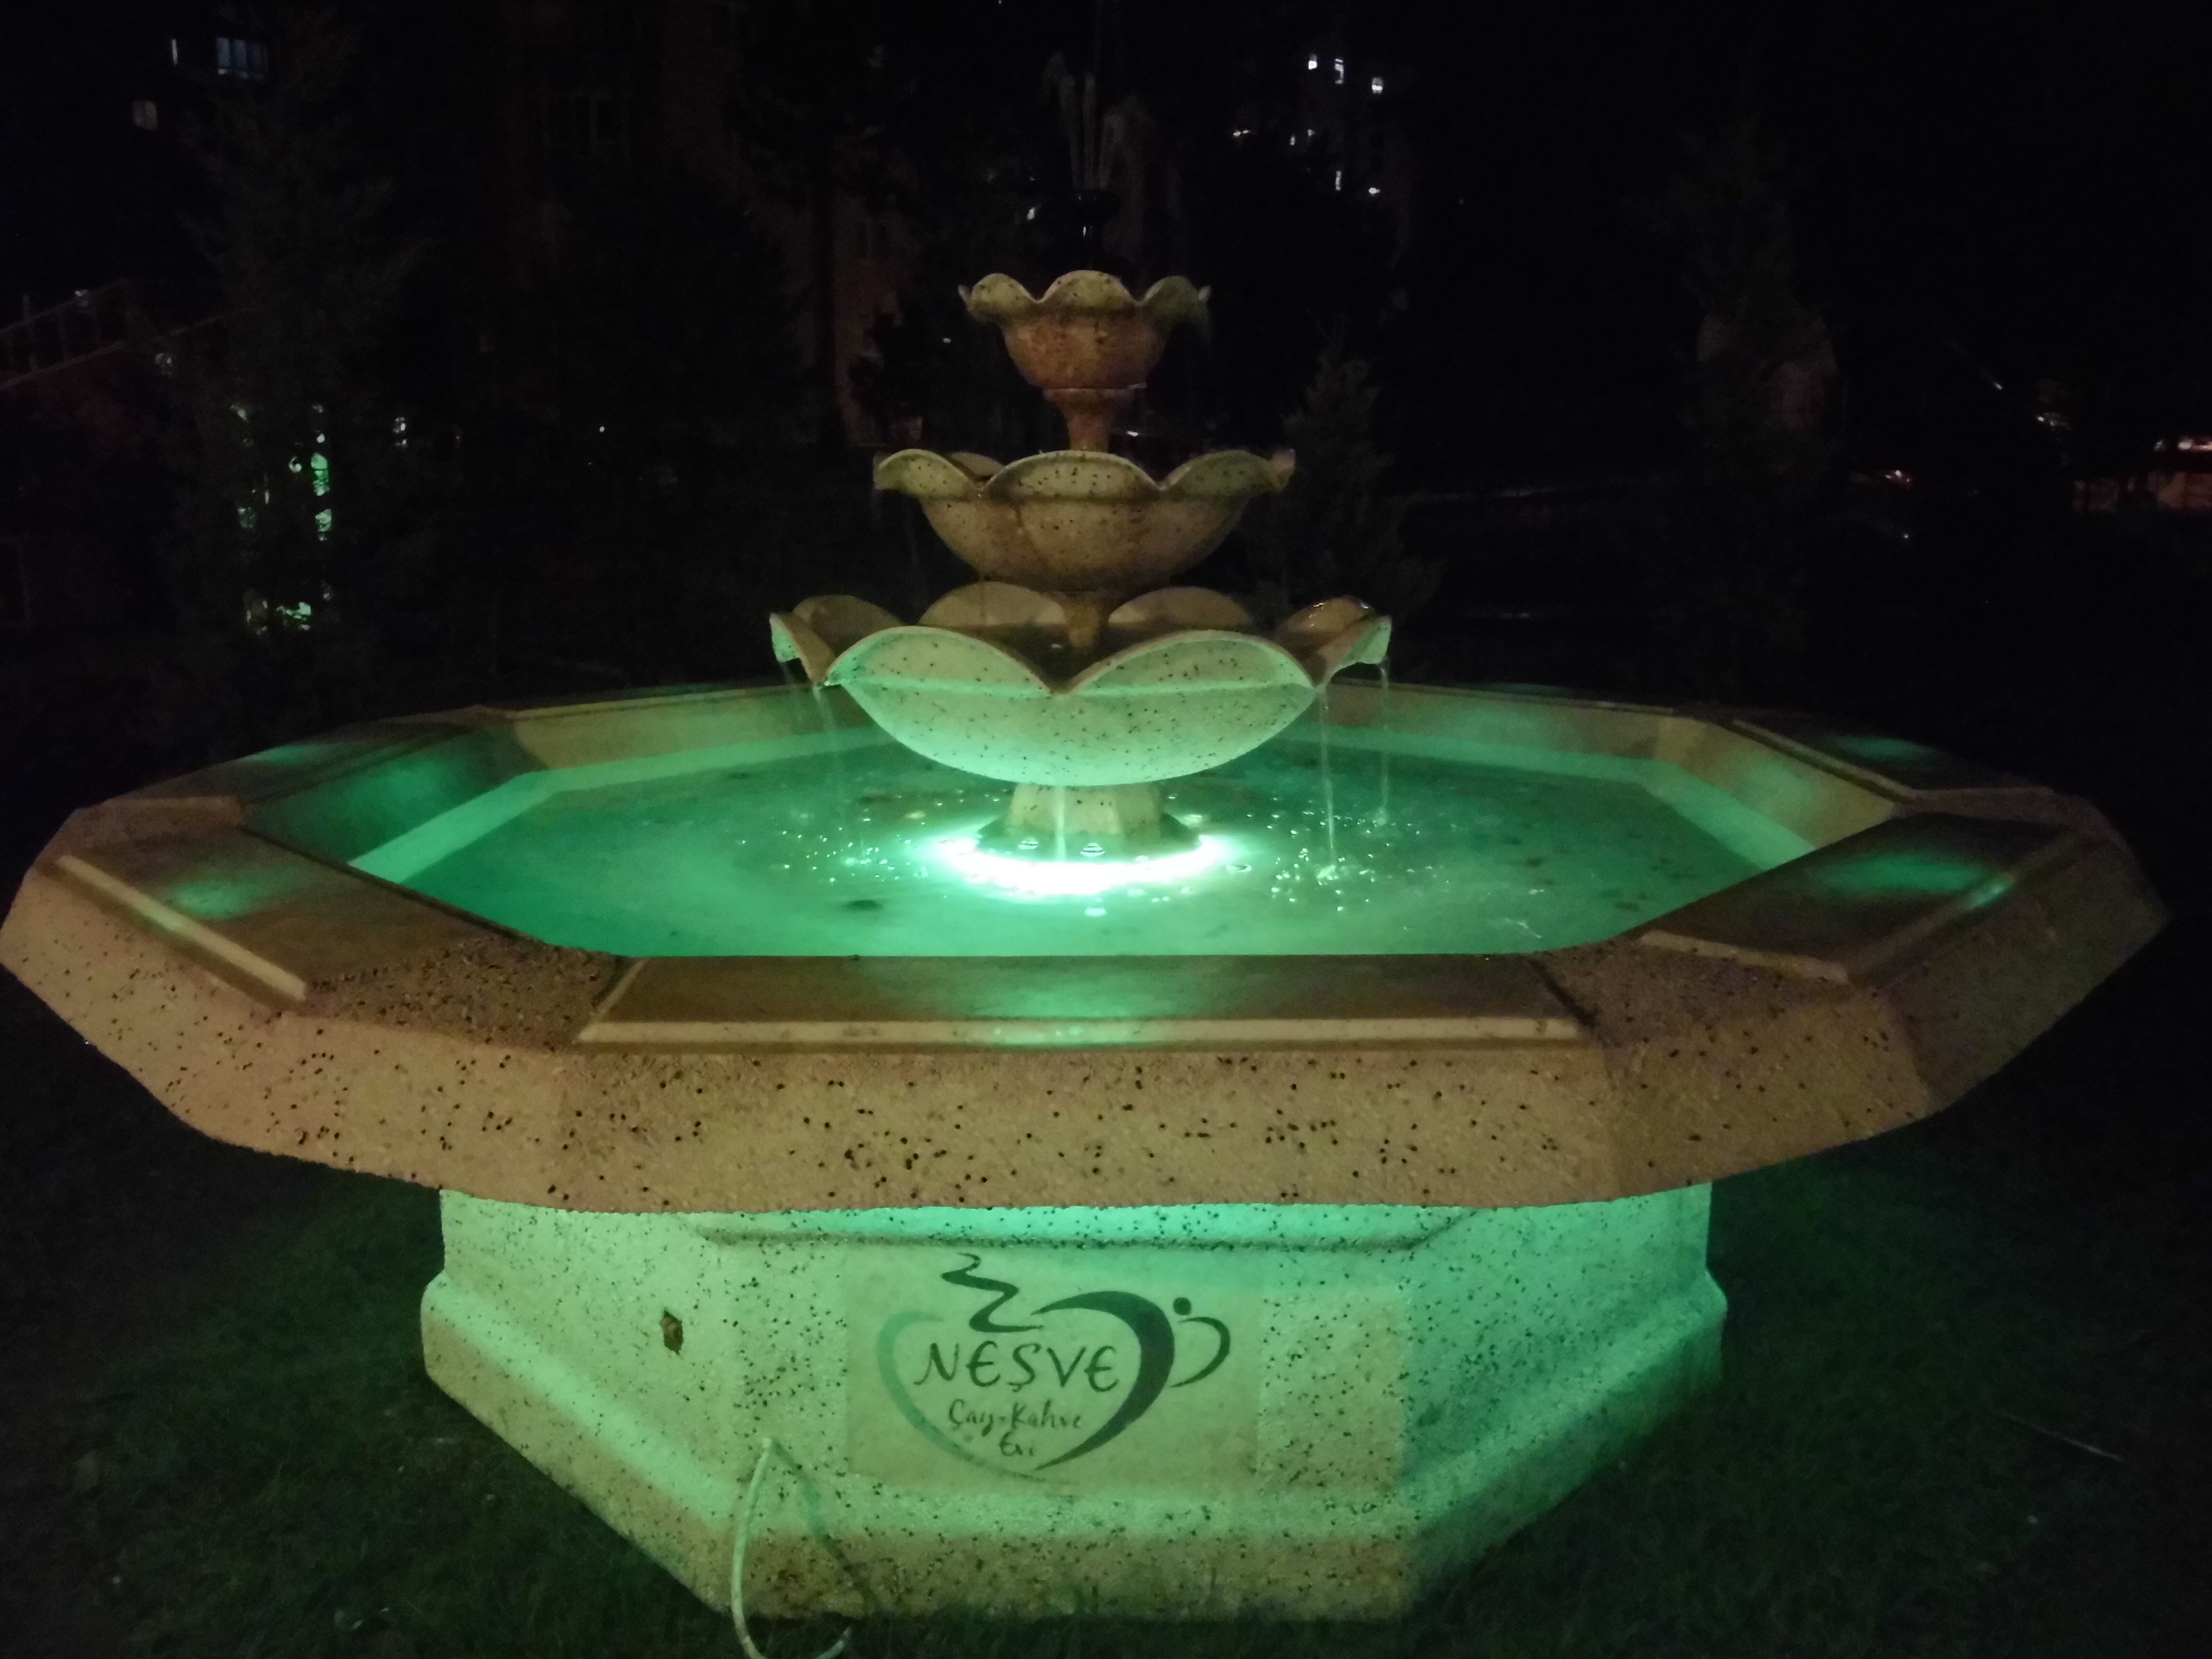
green, swimming pool, fountain, shape, water feature, ornamental pool, ornamental pools, garden pool, garden ponds